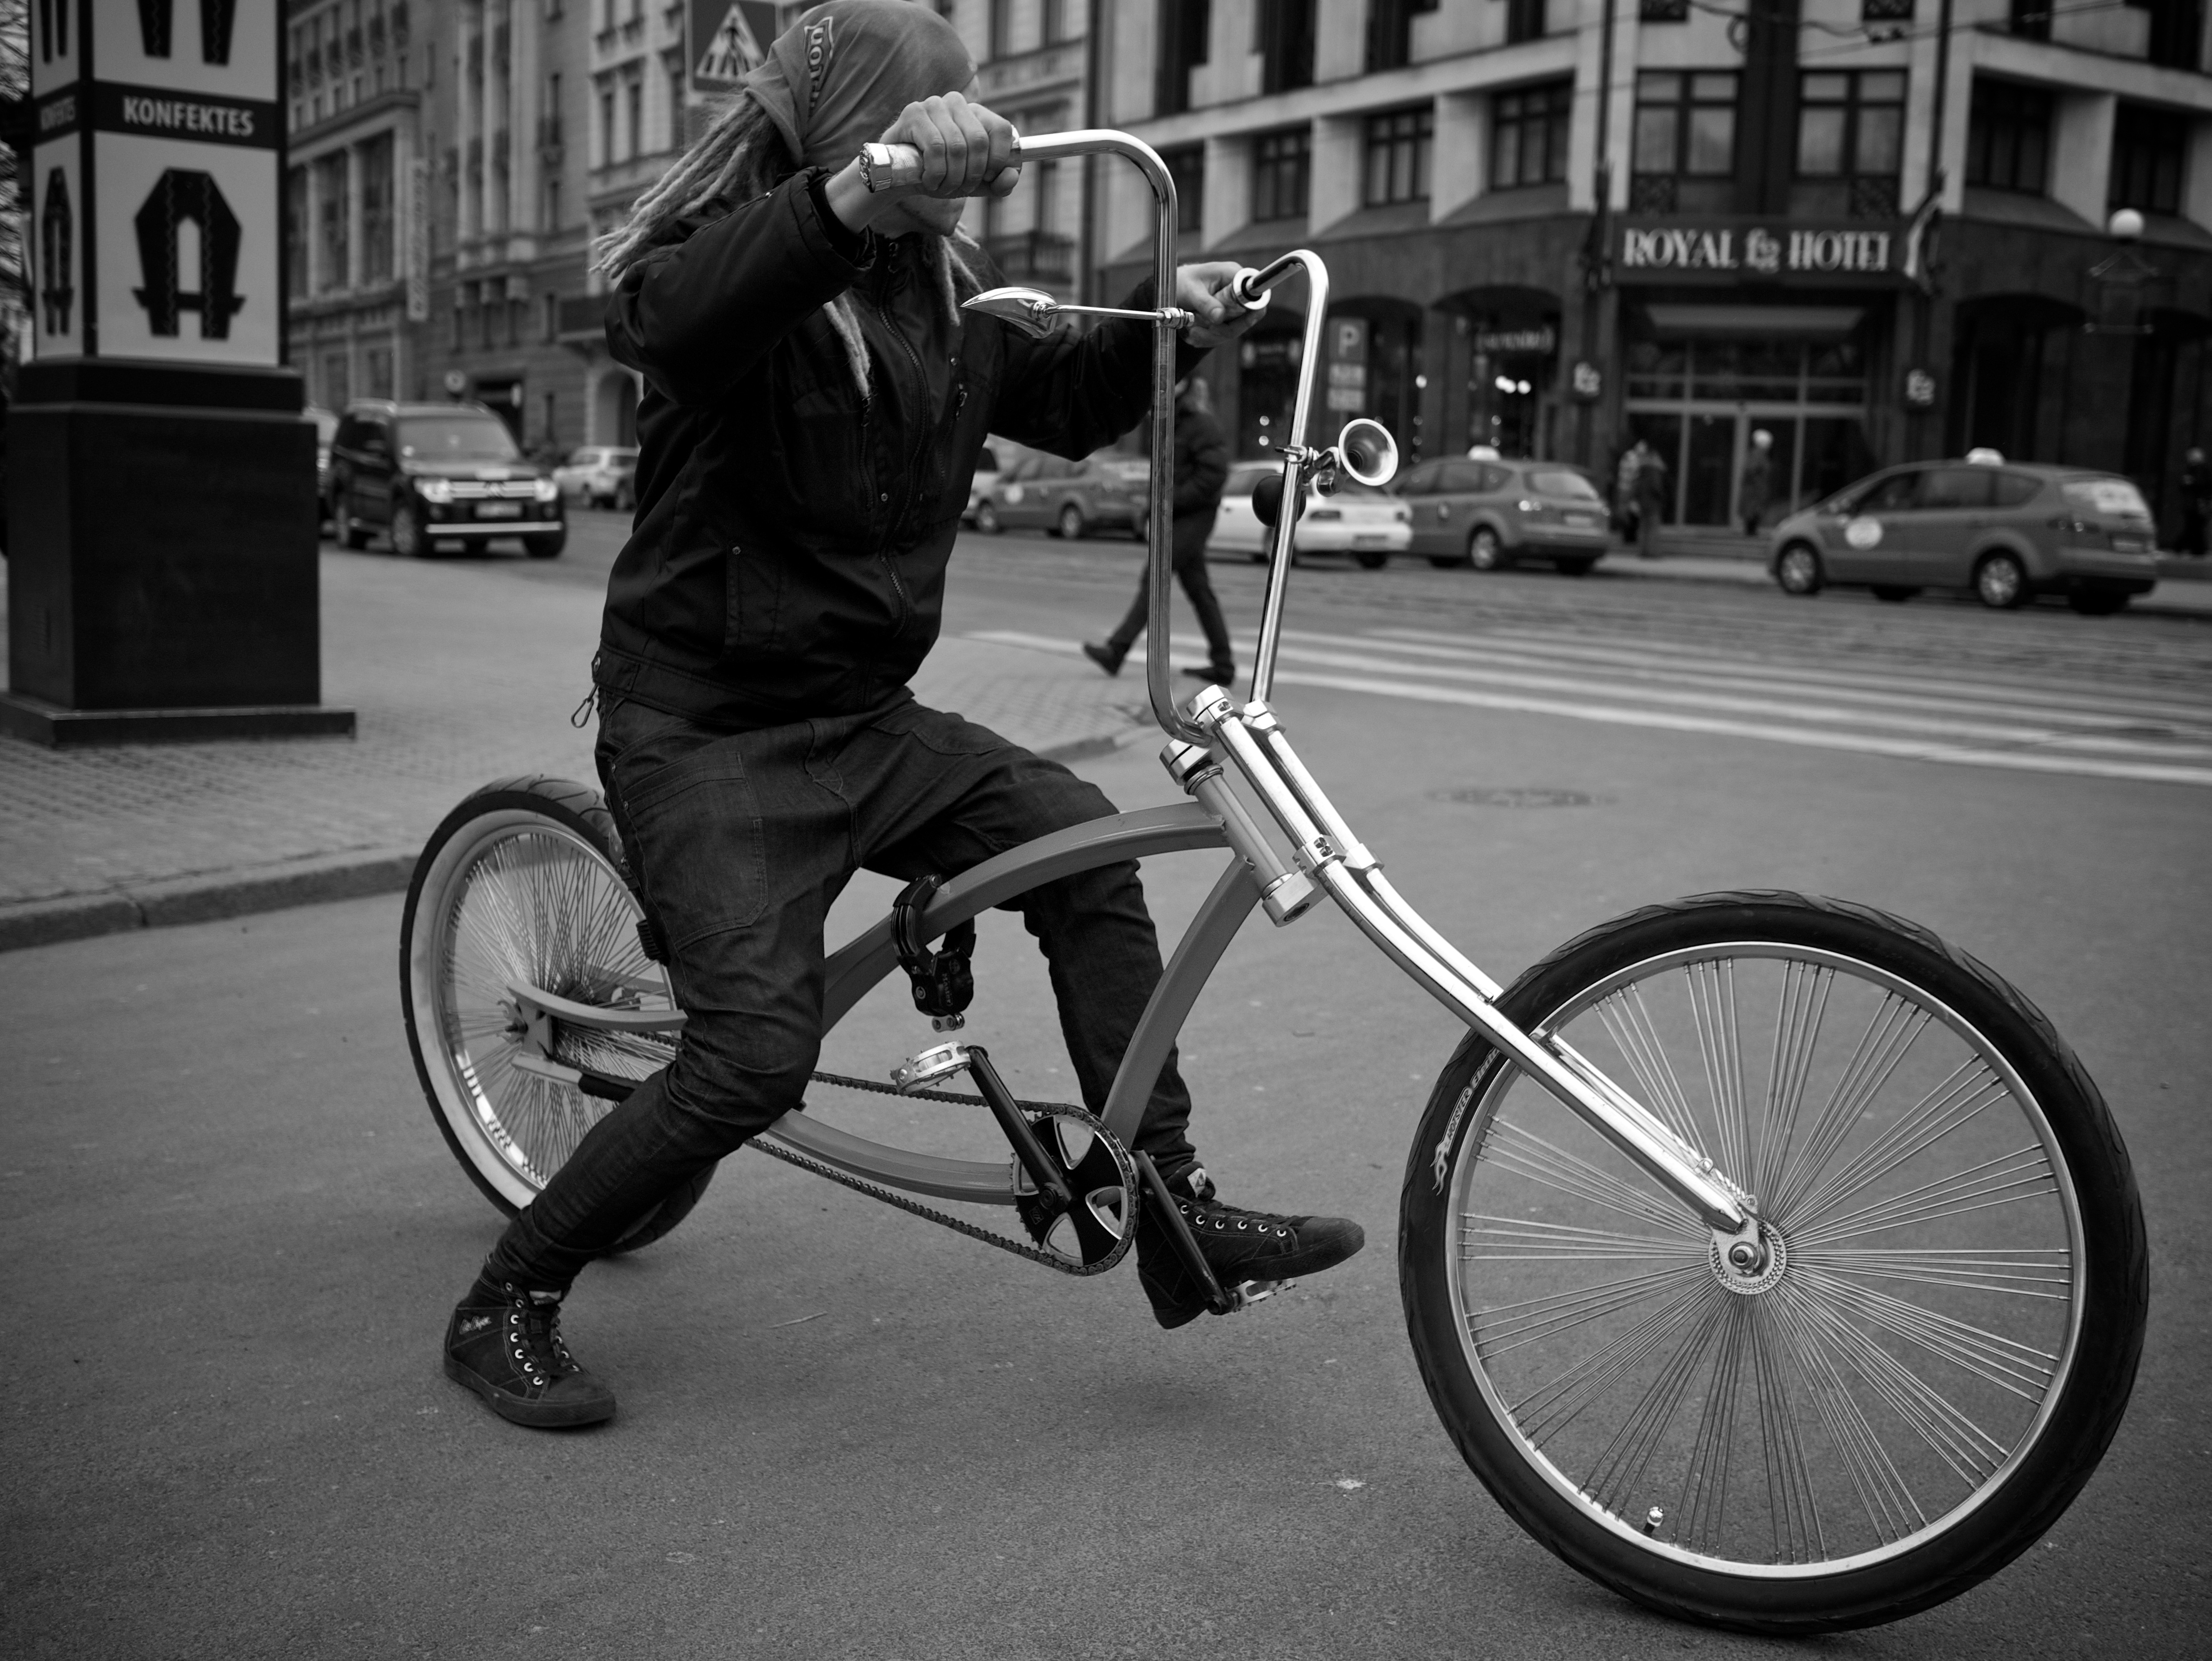
black and white, white, street, photography, wheel, bicycle, ebook, vehicle, training, black, monochrome, sports equipment, streetphotography, flickr, cycling, thomas, video, olympus, omd, fuji, leica, monochrom, leuthard, hcb, thomasleuthard, land vehicle, monochrome photography, cycle sport, bicycle motocross, freestyle bmx, flatland bmx